Valéry Giscard d'Estaing

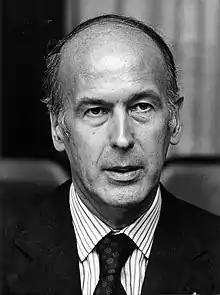
Giscard d'Estaing in 1975

Valéry René Marie Georges Giscard d'Estaing (2 February 19262 December 2020), also known as simply Giscard or VGE, was a French politician who served as President of France from 1974 to 1981.